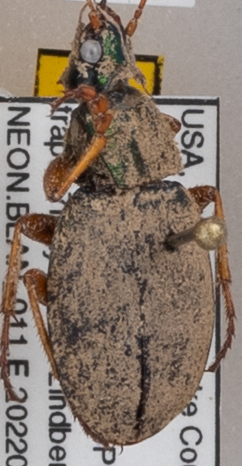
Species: Chlaenius aestivus
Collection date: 2022-05-17
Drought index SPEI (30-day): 0.858
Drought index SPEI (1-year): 0.142
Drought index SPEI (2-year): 0.32